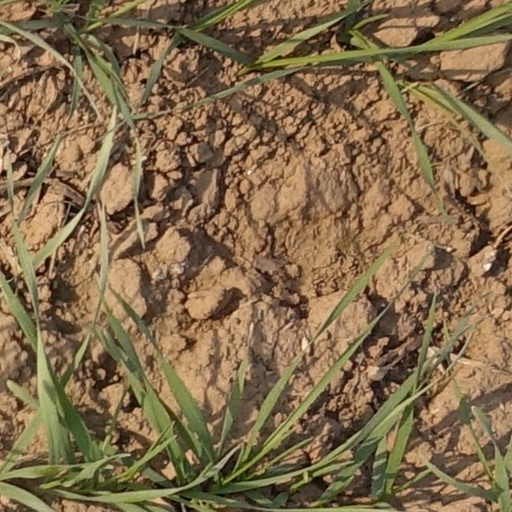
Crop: wheat